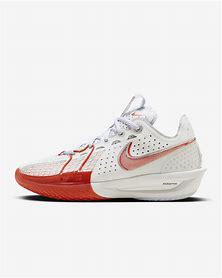
Brand: Nike
Model: G T Cut 3